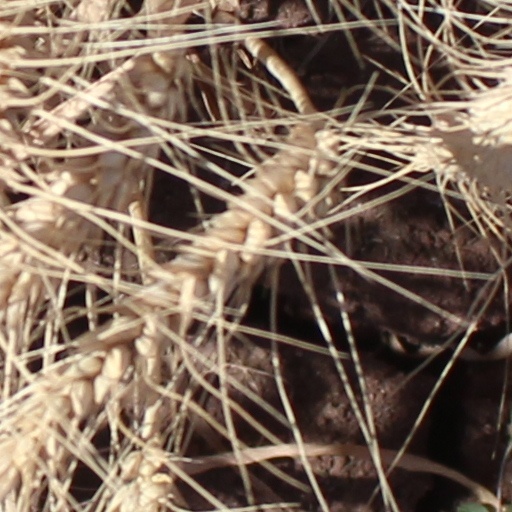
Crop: wheat